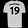
Label: T - shirt / top